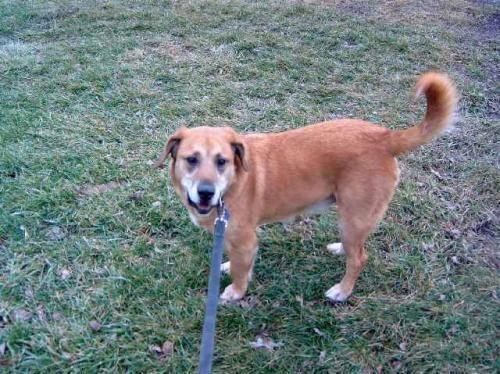
dog